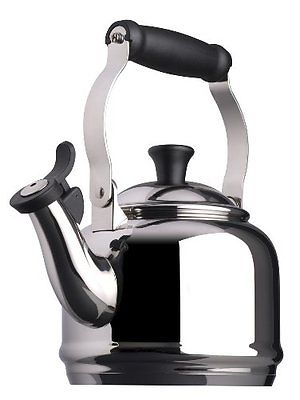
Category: kettle